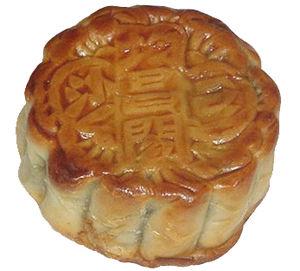
Le gâteau de lune est une pâtisserie chinoise en forme de lune consommée pendant la fête de la mi-automne.
L'anko ou an est une pâte de haricots azuki, originaire de Chine, où elle est utilisée ainsi qu'en Corée et au Japon, dans différents mets sucrés. La cosse est parfois enlevée. Puis, une fois bouilli puis broyé, l'azuki forme une pâte épaisse. Cette pâte est ensuite sucrée avec du sucre ou du miel. Il existe plusieurs consistances d’anko, selon la finesse du broyage de l'azuki.